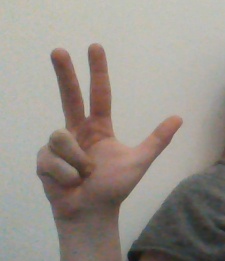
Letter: al